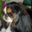
Label: dog